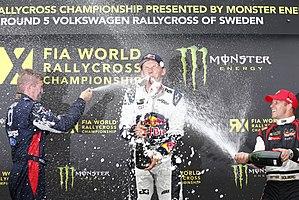
Le champagne, également appelé vin de Champagne, est un vin effervescent français protégé par une appellation d'origine contrôlée dont la réglementation a nécessité plusieurs siècles de gestation. Son nom vient de la Champagne, une région du nord-est de la France. La délimitation géographique, les cépages, les rendements et l'ensemble de l'élaboration du champagne sont les principales spécificités de l'appellation.